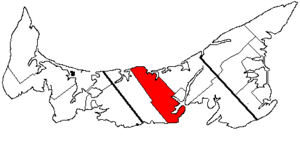
2ᵉ Queens était une circonscription électorale dans la province canadienne de l'Île-du-Prince-Édouard, qui élisait deux membres à l'Assemblée législative de l'Île-du-Prince-Édouard de 1873 à 1996.